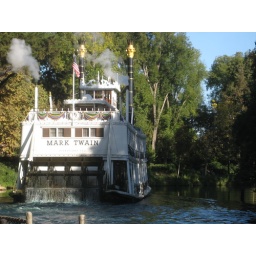
The Mark Twain river boat on the &amp;quot;river&amp;quot; in Disneyland. The sun was hitting it just right.